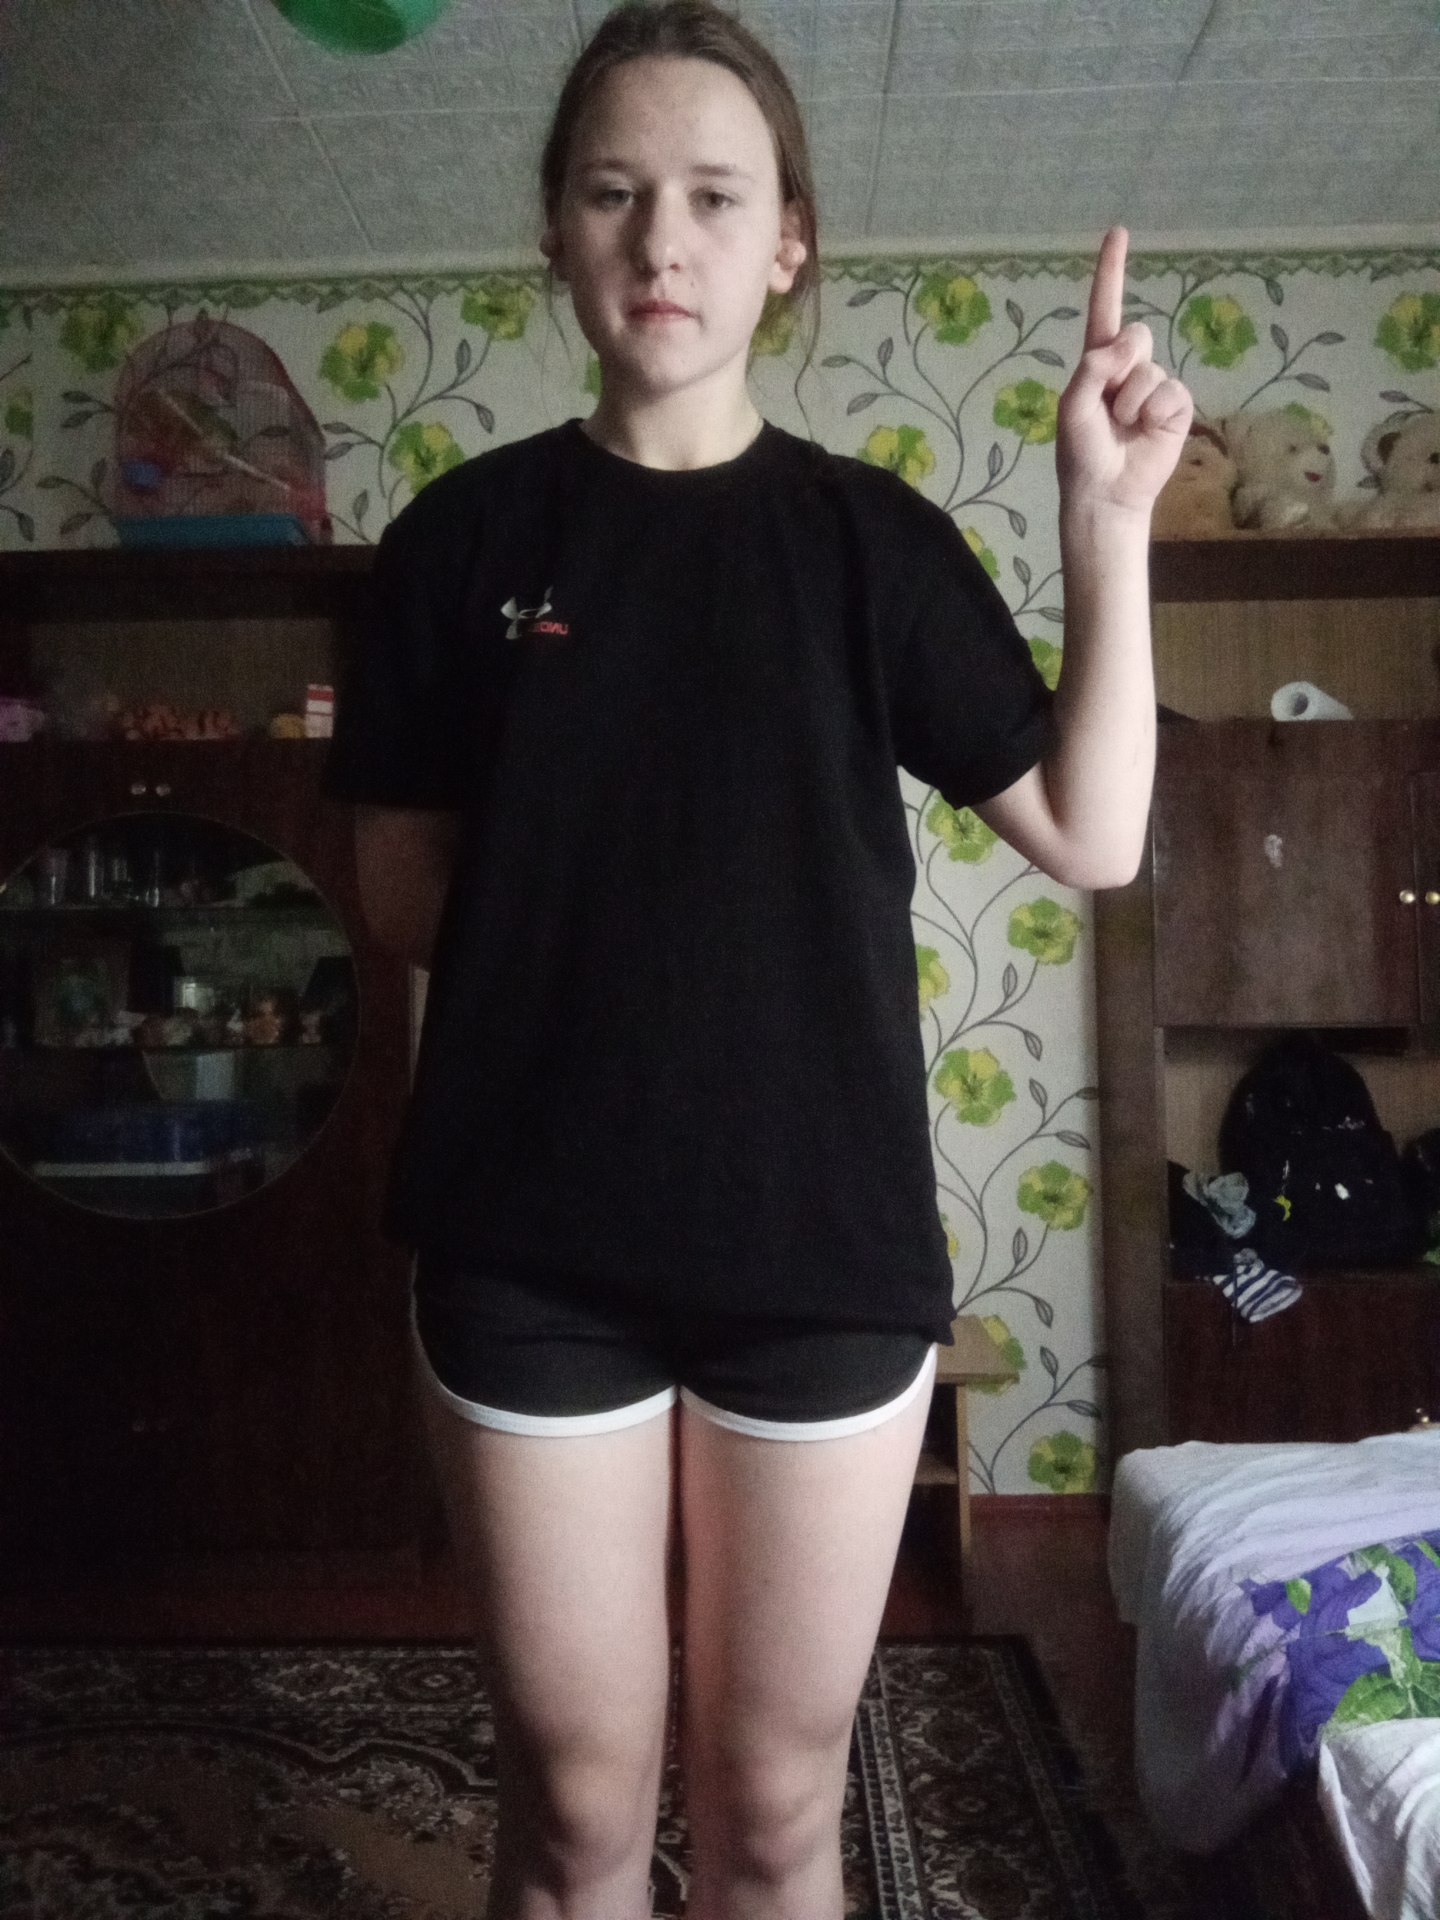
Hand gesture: one